Mosty u Jablunkova

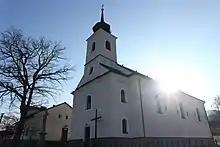
Church of Saint Hedwig

"Velká Šance" was a part of a unique fortification system built in the 16th–19th centuries which was to prevent the enemy from passing through the Jablunkov Pass. To this day, only the moats with ramparts, the defensive moat and the remains of the walls of the original fortifications have been preserved. There is a visitor centre with exhibitions on the functioning of fortifications and about the weapons of the then crew.